Seaton tram station

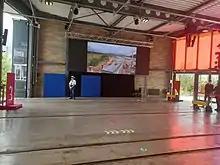
Interior of new tram station, showing its multipurpose nature and webcam feed

The new station was designed by Ray Hole Architects, who were also responsible for the new summit station of the Snowdon Mountain Railway, and the design involved lifting the station some above the surrounding land. Construction started in September 2017 and the new station opened on 28 June 2018. During the construction period, Riverside tram stop again operated as the southern terminus of the line and a shuttle bus service was provided between there and the Seaton station site.